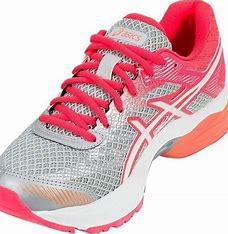
Brand: Asics
Model: Gel Flux 4